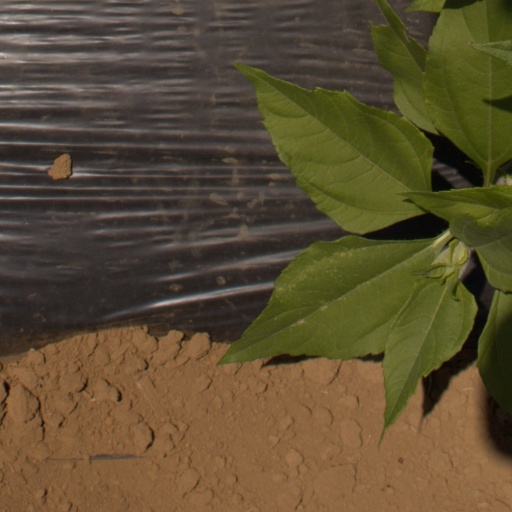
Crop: Jerusalem artichoke